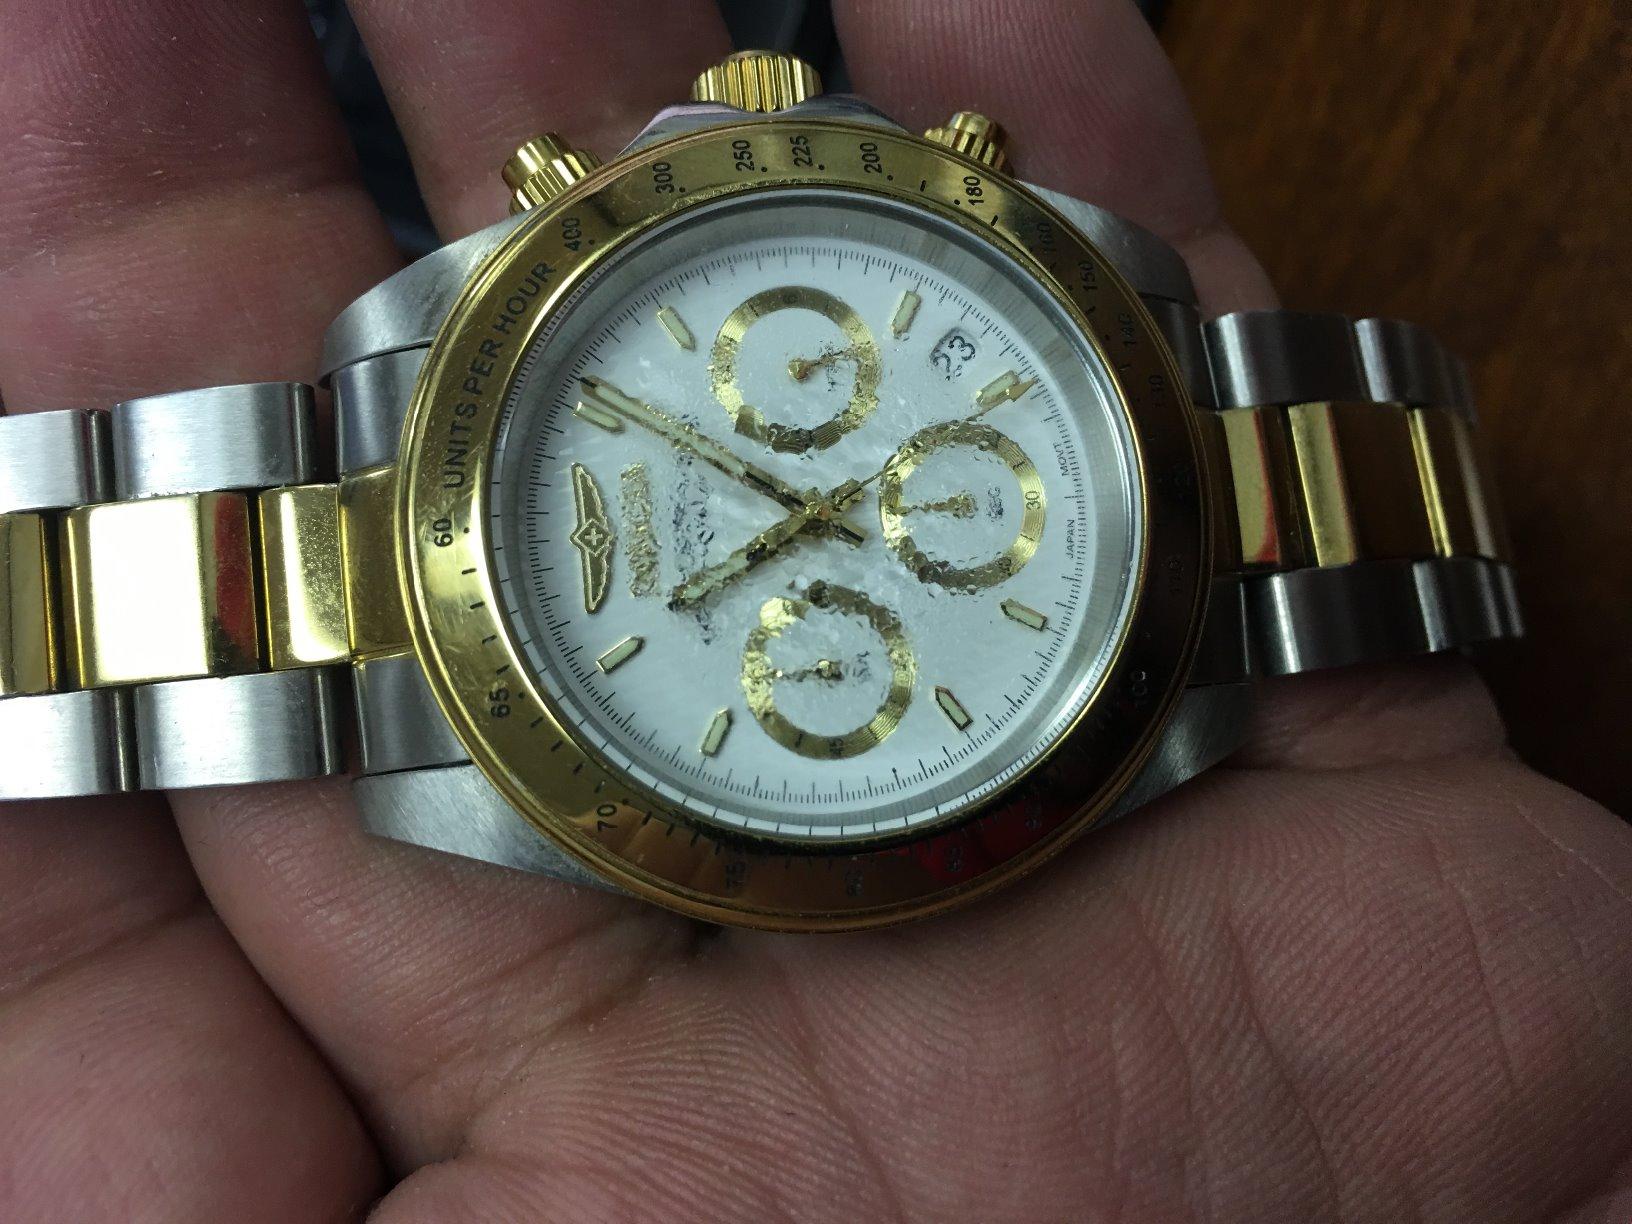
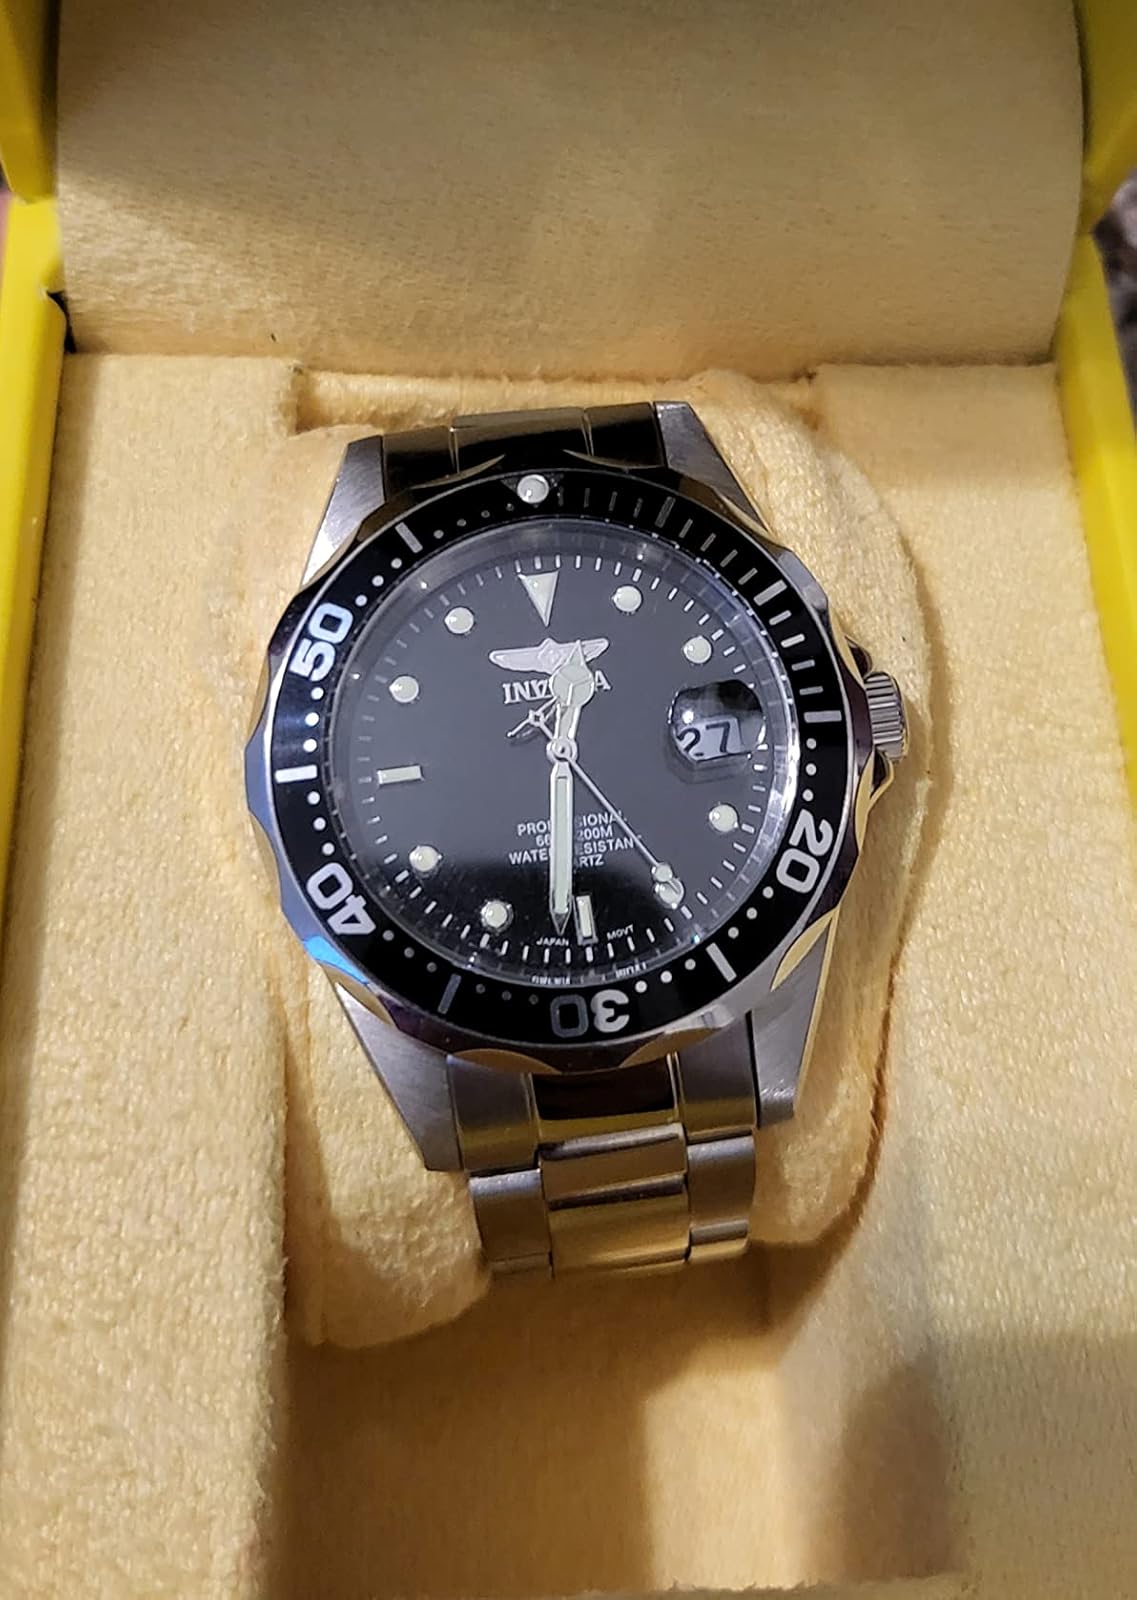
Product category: accessories_watch
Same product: no